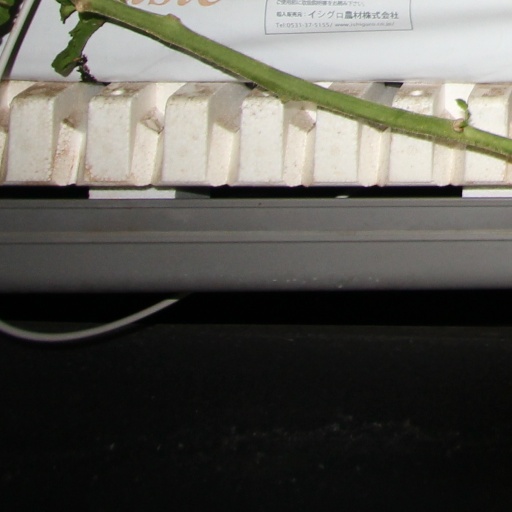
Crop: tomato